The Great Louse Detective

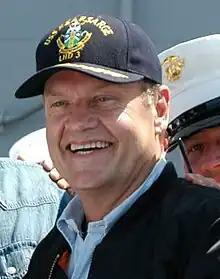
Kelsey Grammer voiced Sideshow Bob in the episode, as he had several times prior to this.

"The Great Louse Detective" was written by John Frink and Don Payne and directed by Steven Dean Moore as part of the fourteenth season of "The Simpsons" (2002–03). American actor Kelsey Grammer guest starred in the episode, returning to voice the recurring character Sideshow Bob. Since season three's "Black Widower" (1992), the writers have echoed the premise of Wile E. Coyote chasing the Road Runner from the 1949–1966 "Looney Tunes" cartoons by having Bob unexpectedly insert himself into Bart's life and attempt to kill him. Executive producer Al Jean has compared Bob's character to that of Wile E. Coyote, noting that both are intelligent, yet always foiled by what they perceive as an inferior intellect.